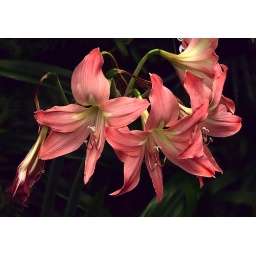
Missouri Botanical Gardens, in Saint Louis, Missouri - red flowers 5